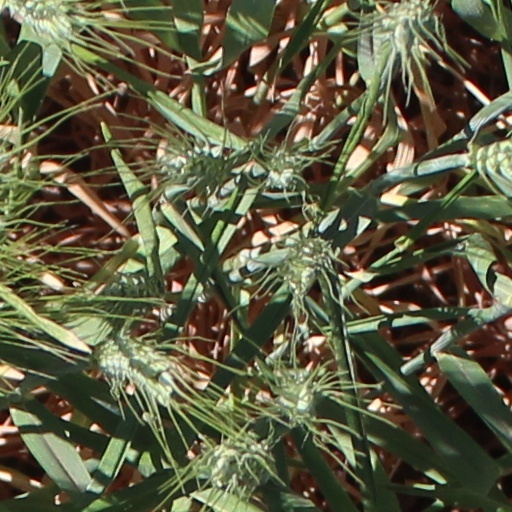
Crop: wheat